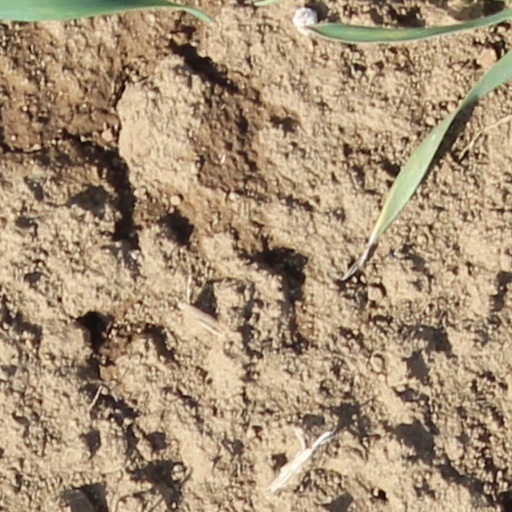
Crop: wheat